Frank Butcher

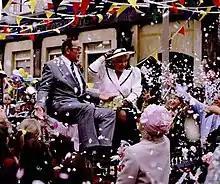
Frank and Pat Wicks marry on 22 June 1989

In September 1987, Frank contacts Pat and they meet in Greenwich. Frank wants to reignite their romance and asks her to be the mother of his children but she refuses. Frank propositions Pat again in January 1988. Pat is still resistant but when Frank reappears in March, he finally convinces her to reunite. They take over the tenancy of The Queen Victoria public house soon afterwards, and the following year Frank also opens a car lot on the square. Frank and Pat marry in June 1989 in true cockney style, with Pat becoming stepmother to Ricky, Diane, and 5-year-old Janine (Rebecca Michael), who hates her.